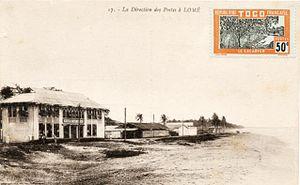
Nouveau bâtiment de la Direction des Postes de Lomé construit en 1930.